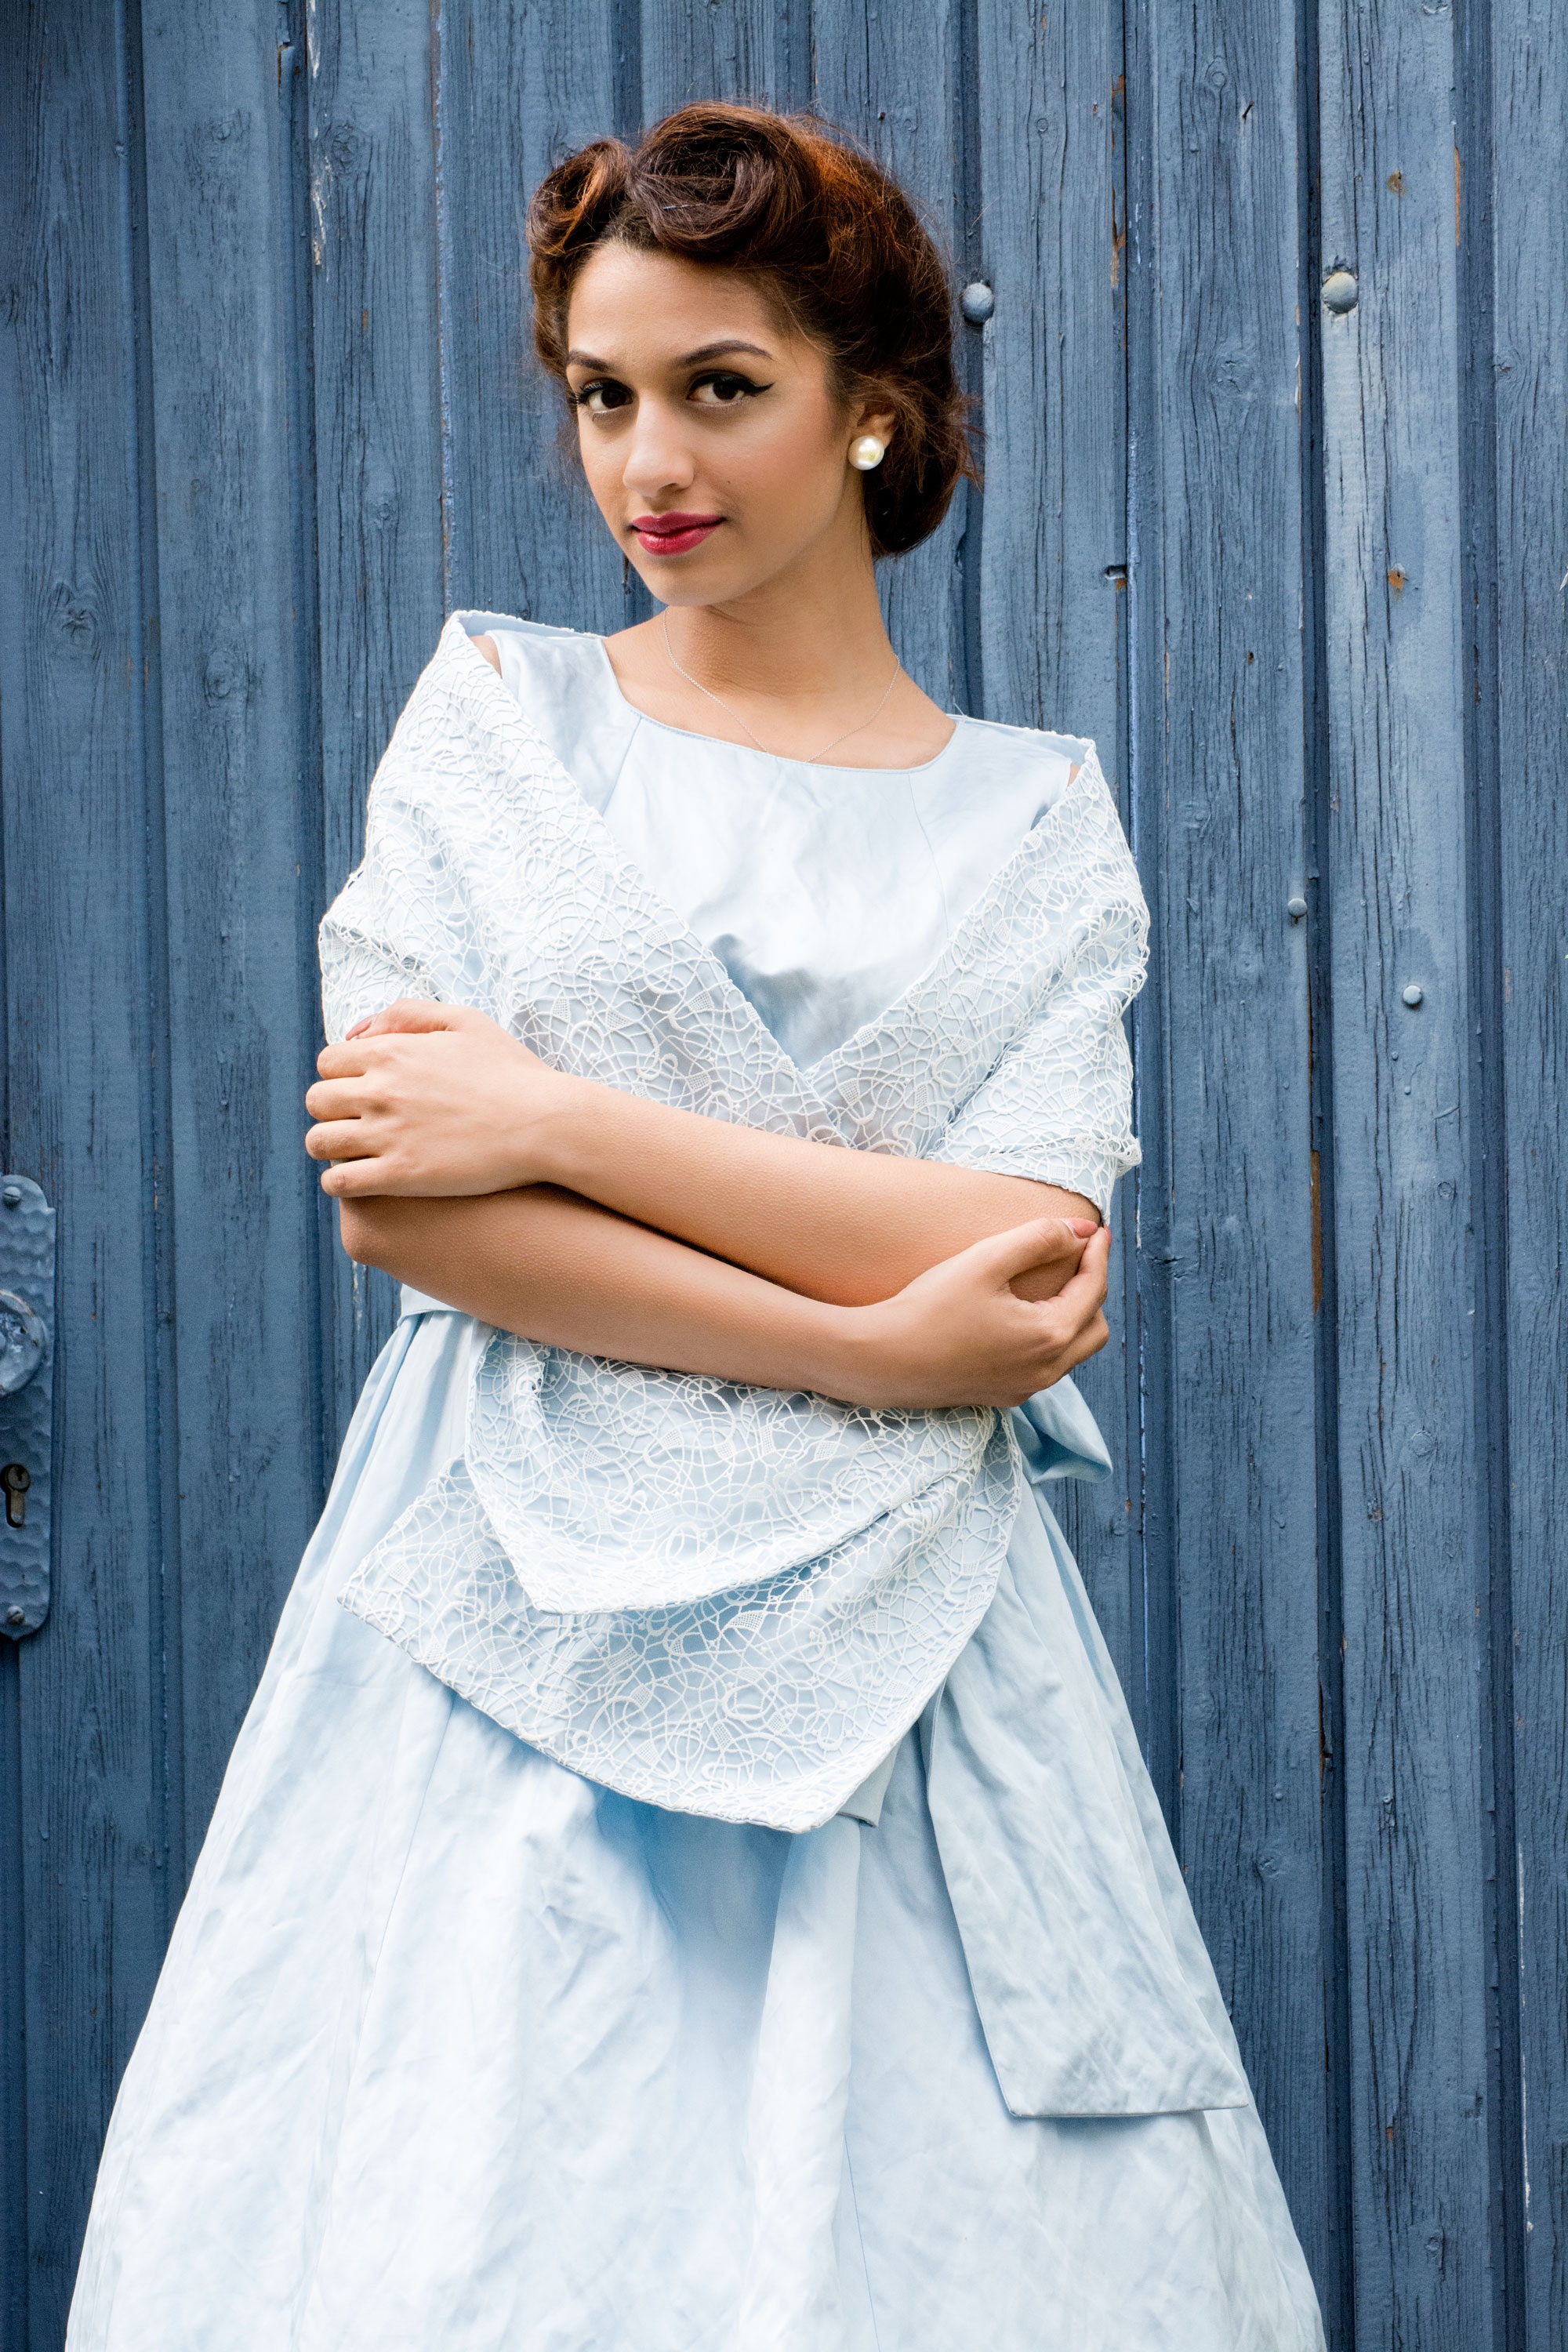
girl, woman, white, photography, female, portrait, model, young, romantic, fashion, blue, clothing, wedding dress, bride, shooting, dress, pretty, gown, 50s, abdomen, photo shoot, women's power, formal wear, portrait photography, bridal clothing